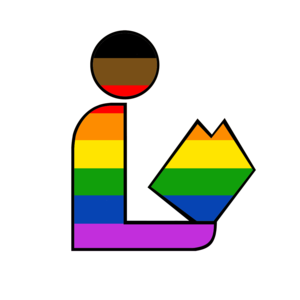
Gloria Casarez est une leadeuse américaine des droits civiques et militante LGBT à Philadelphie. Casarez est la première directrice des affaires lesbiennes, gays, bisexuelles et transgenres de Philadelphie. Au cours de son mandat en tant que directrice, Philadelphie s'est classée au premier rang des villes du pays pour l'égalité des LGBT. Casarez est directrice exécutive de la Gay and Lesbian Latino AIDS Education Initiative de 1999 à 2008.